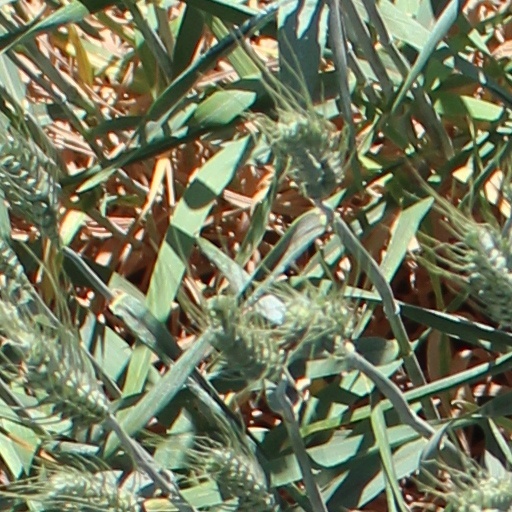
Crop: wheat